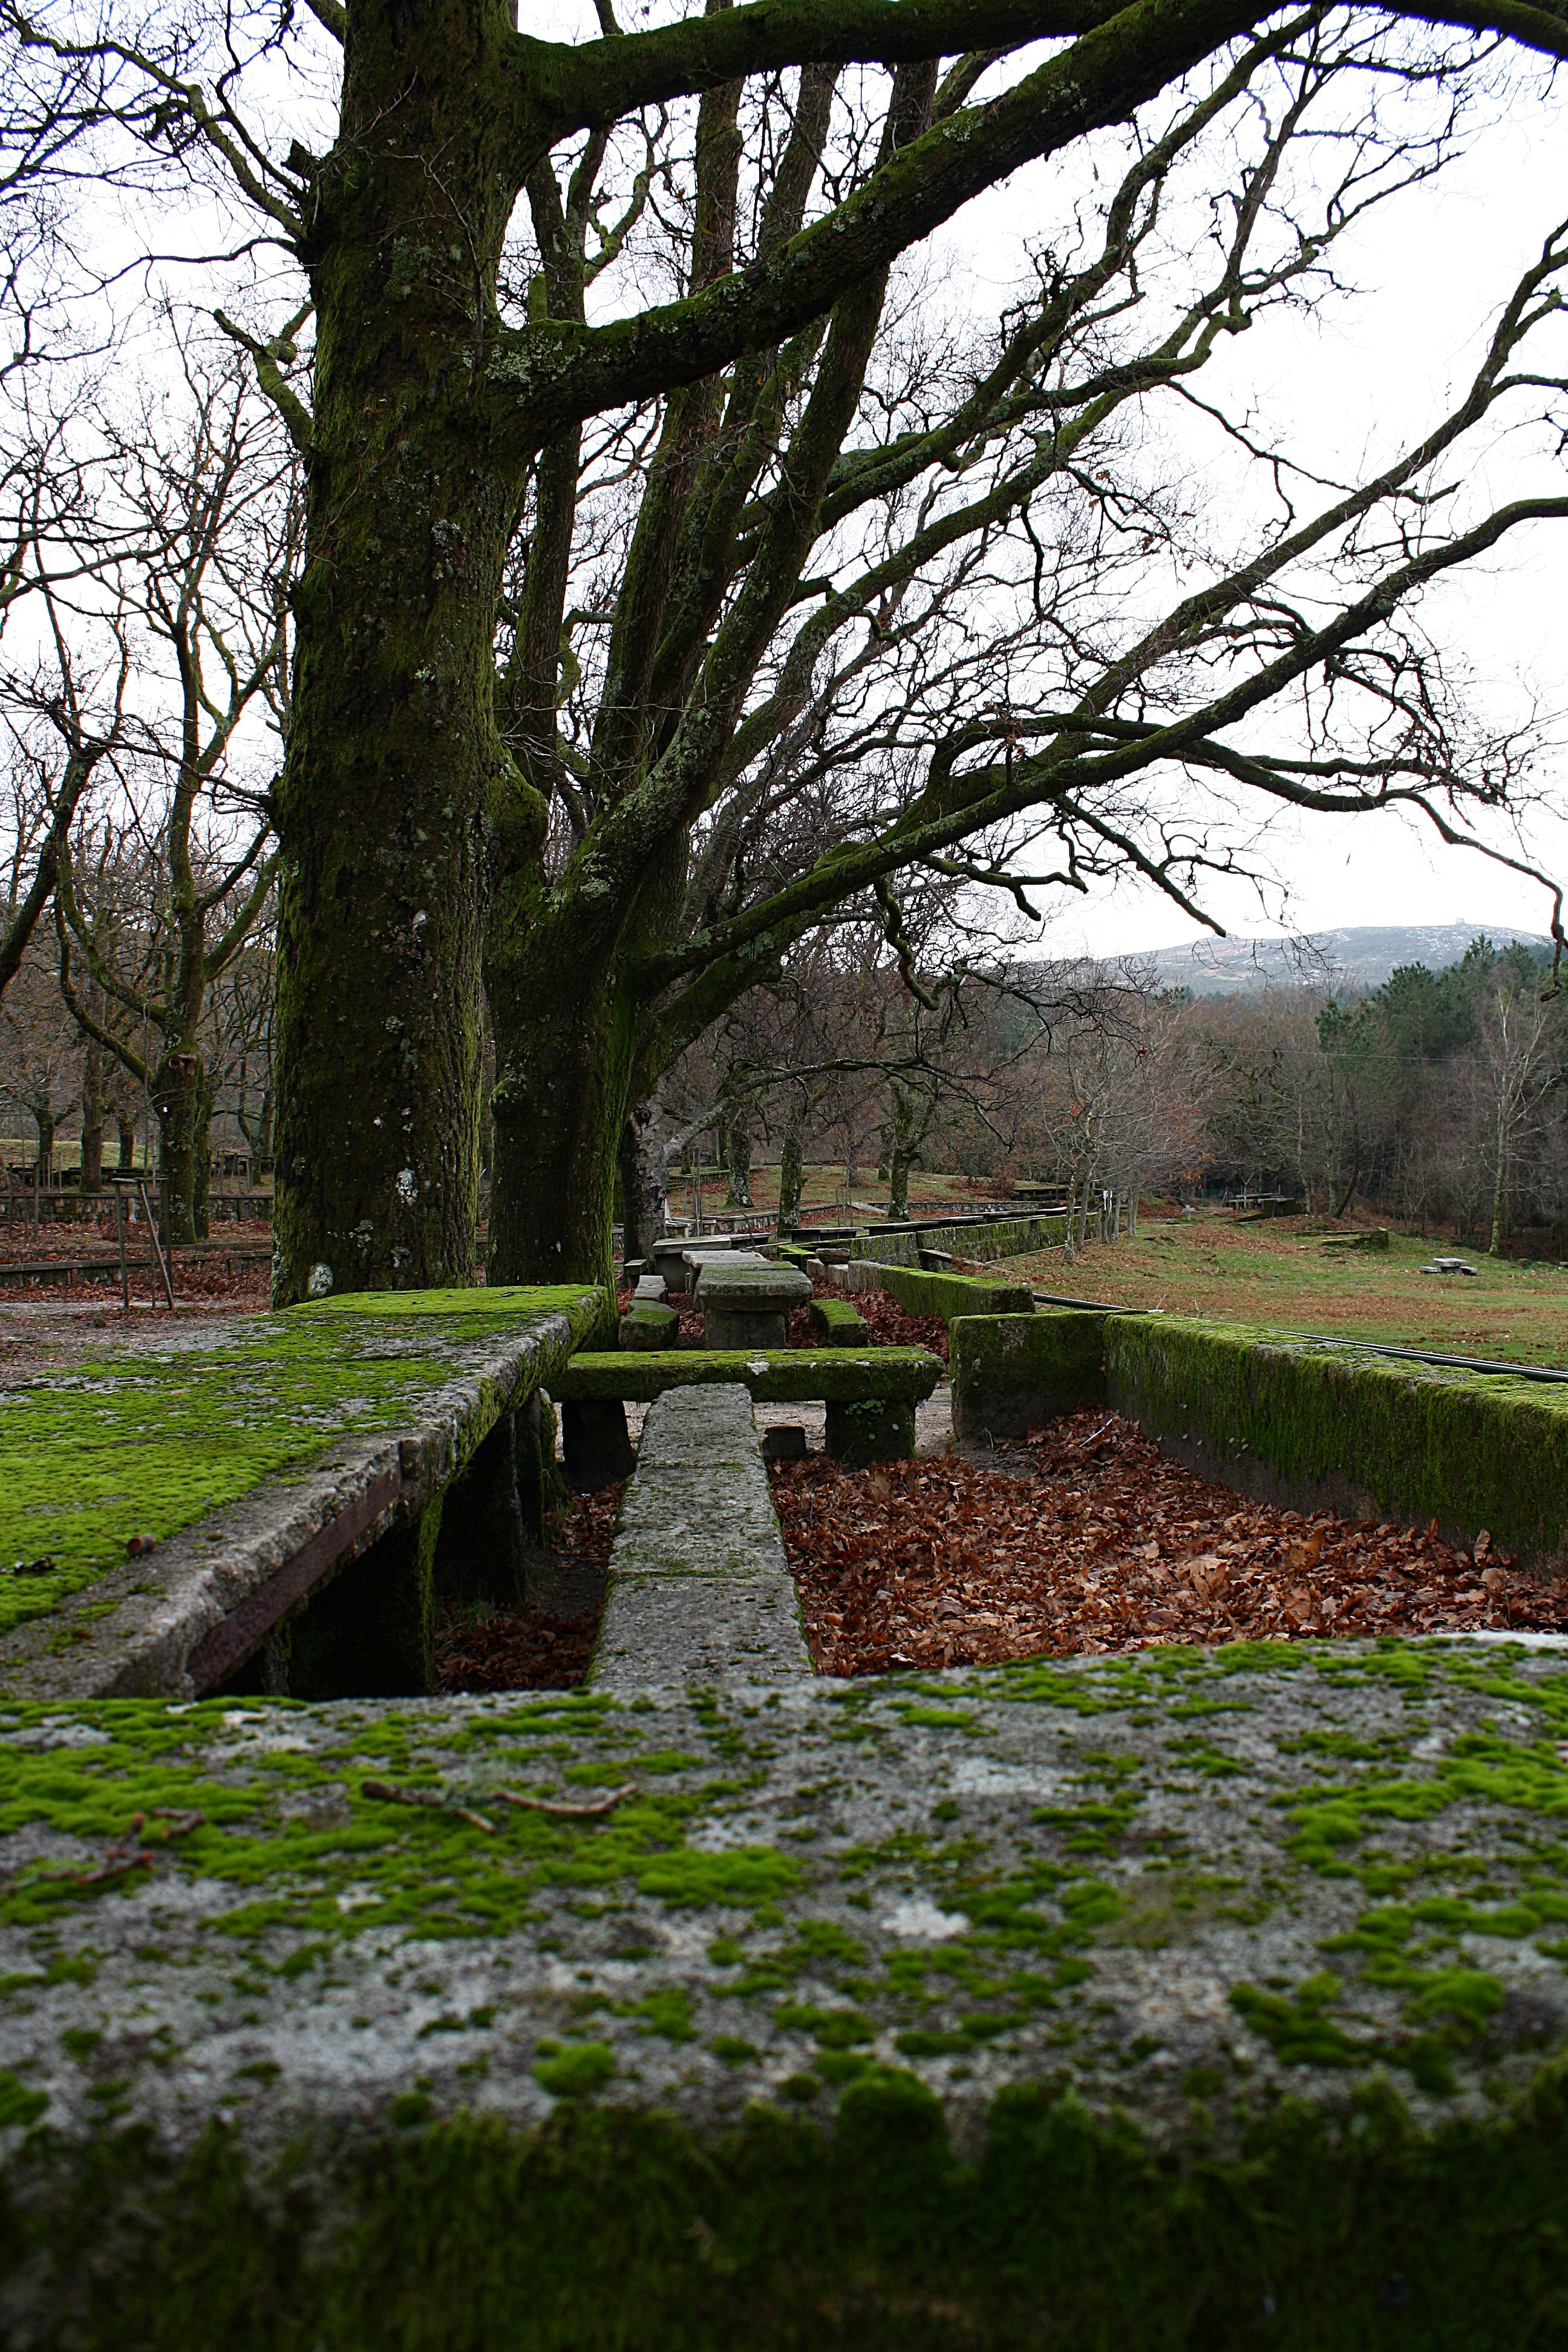
landscape, tree, nature, grass, leaf, flower, river, pond, stream, reflection, autumn, park, botany, garden, waterway, wetland, galicia, pontevedra, paisajes, woodland, espana, ggl1, alama, canoneos500d, ruralgalicia, canoneos1000d, rural area, woody plant